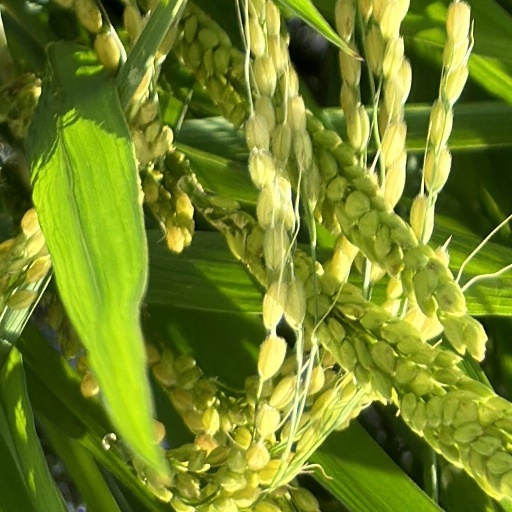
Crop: rice